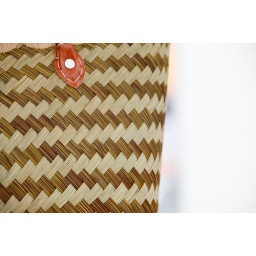
Abstract detail of a bag on sale at the French market at 'The Big Weekend' in Cambridge.